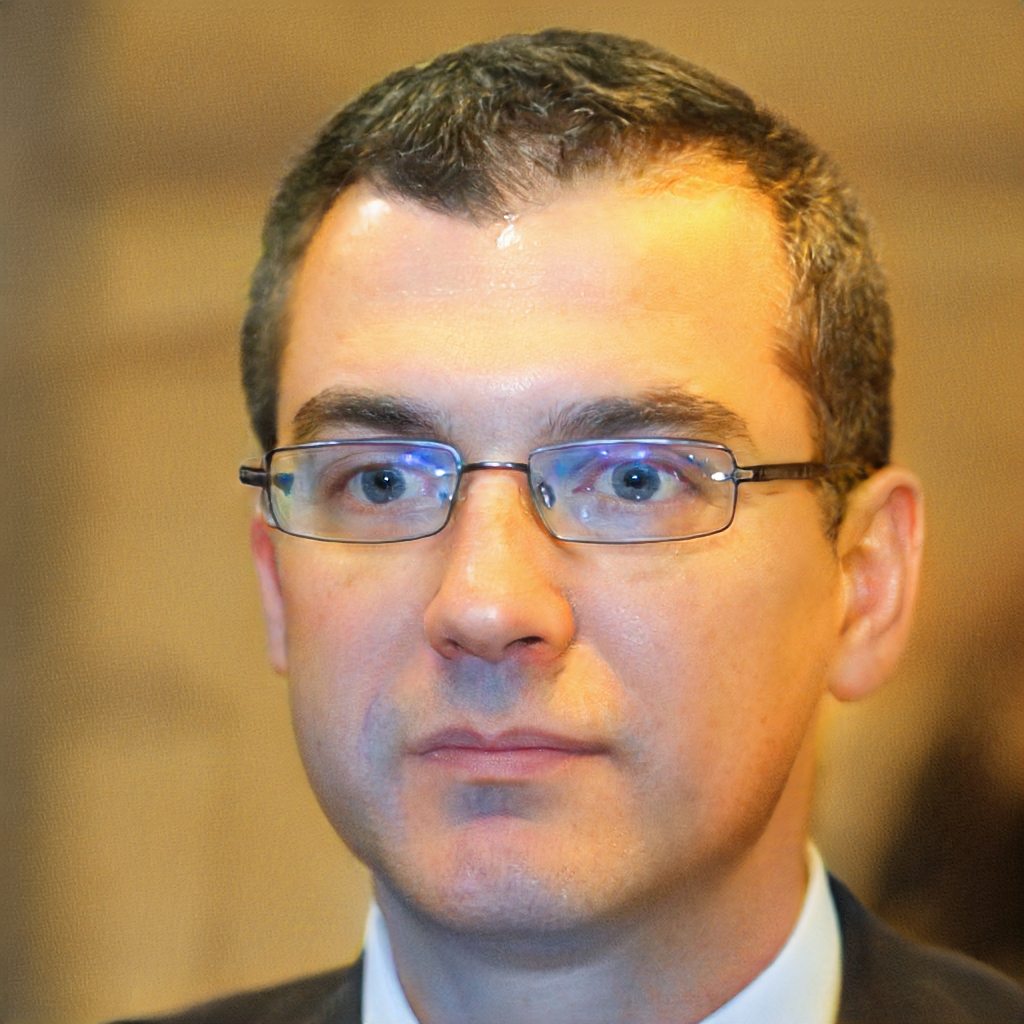
Label: No Watermark